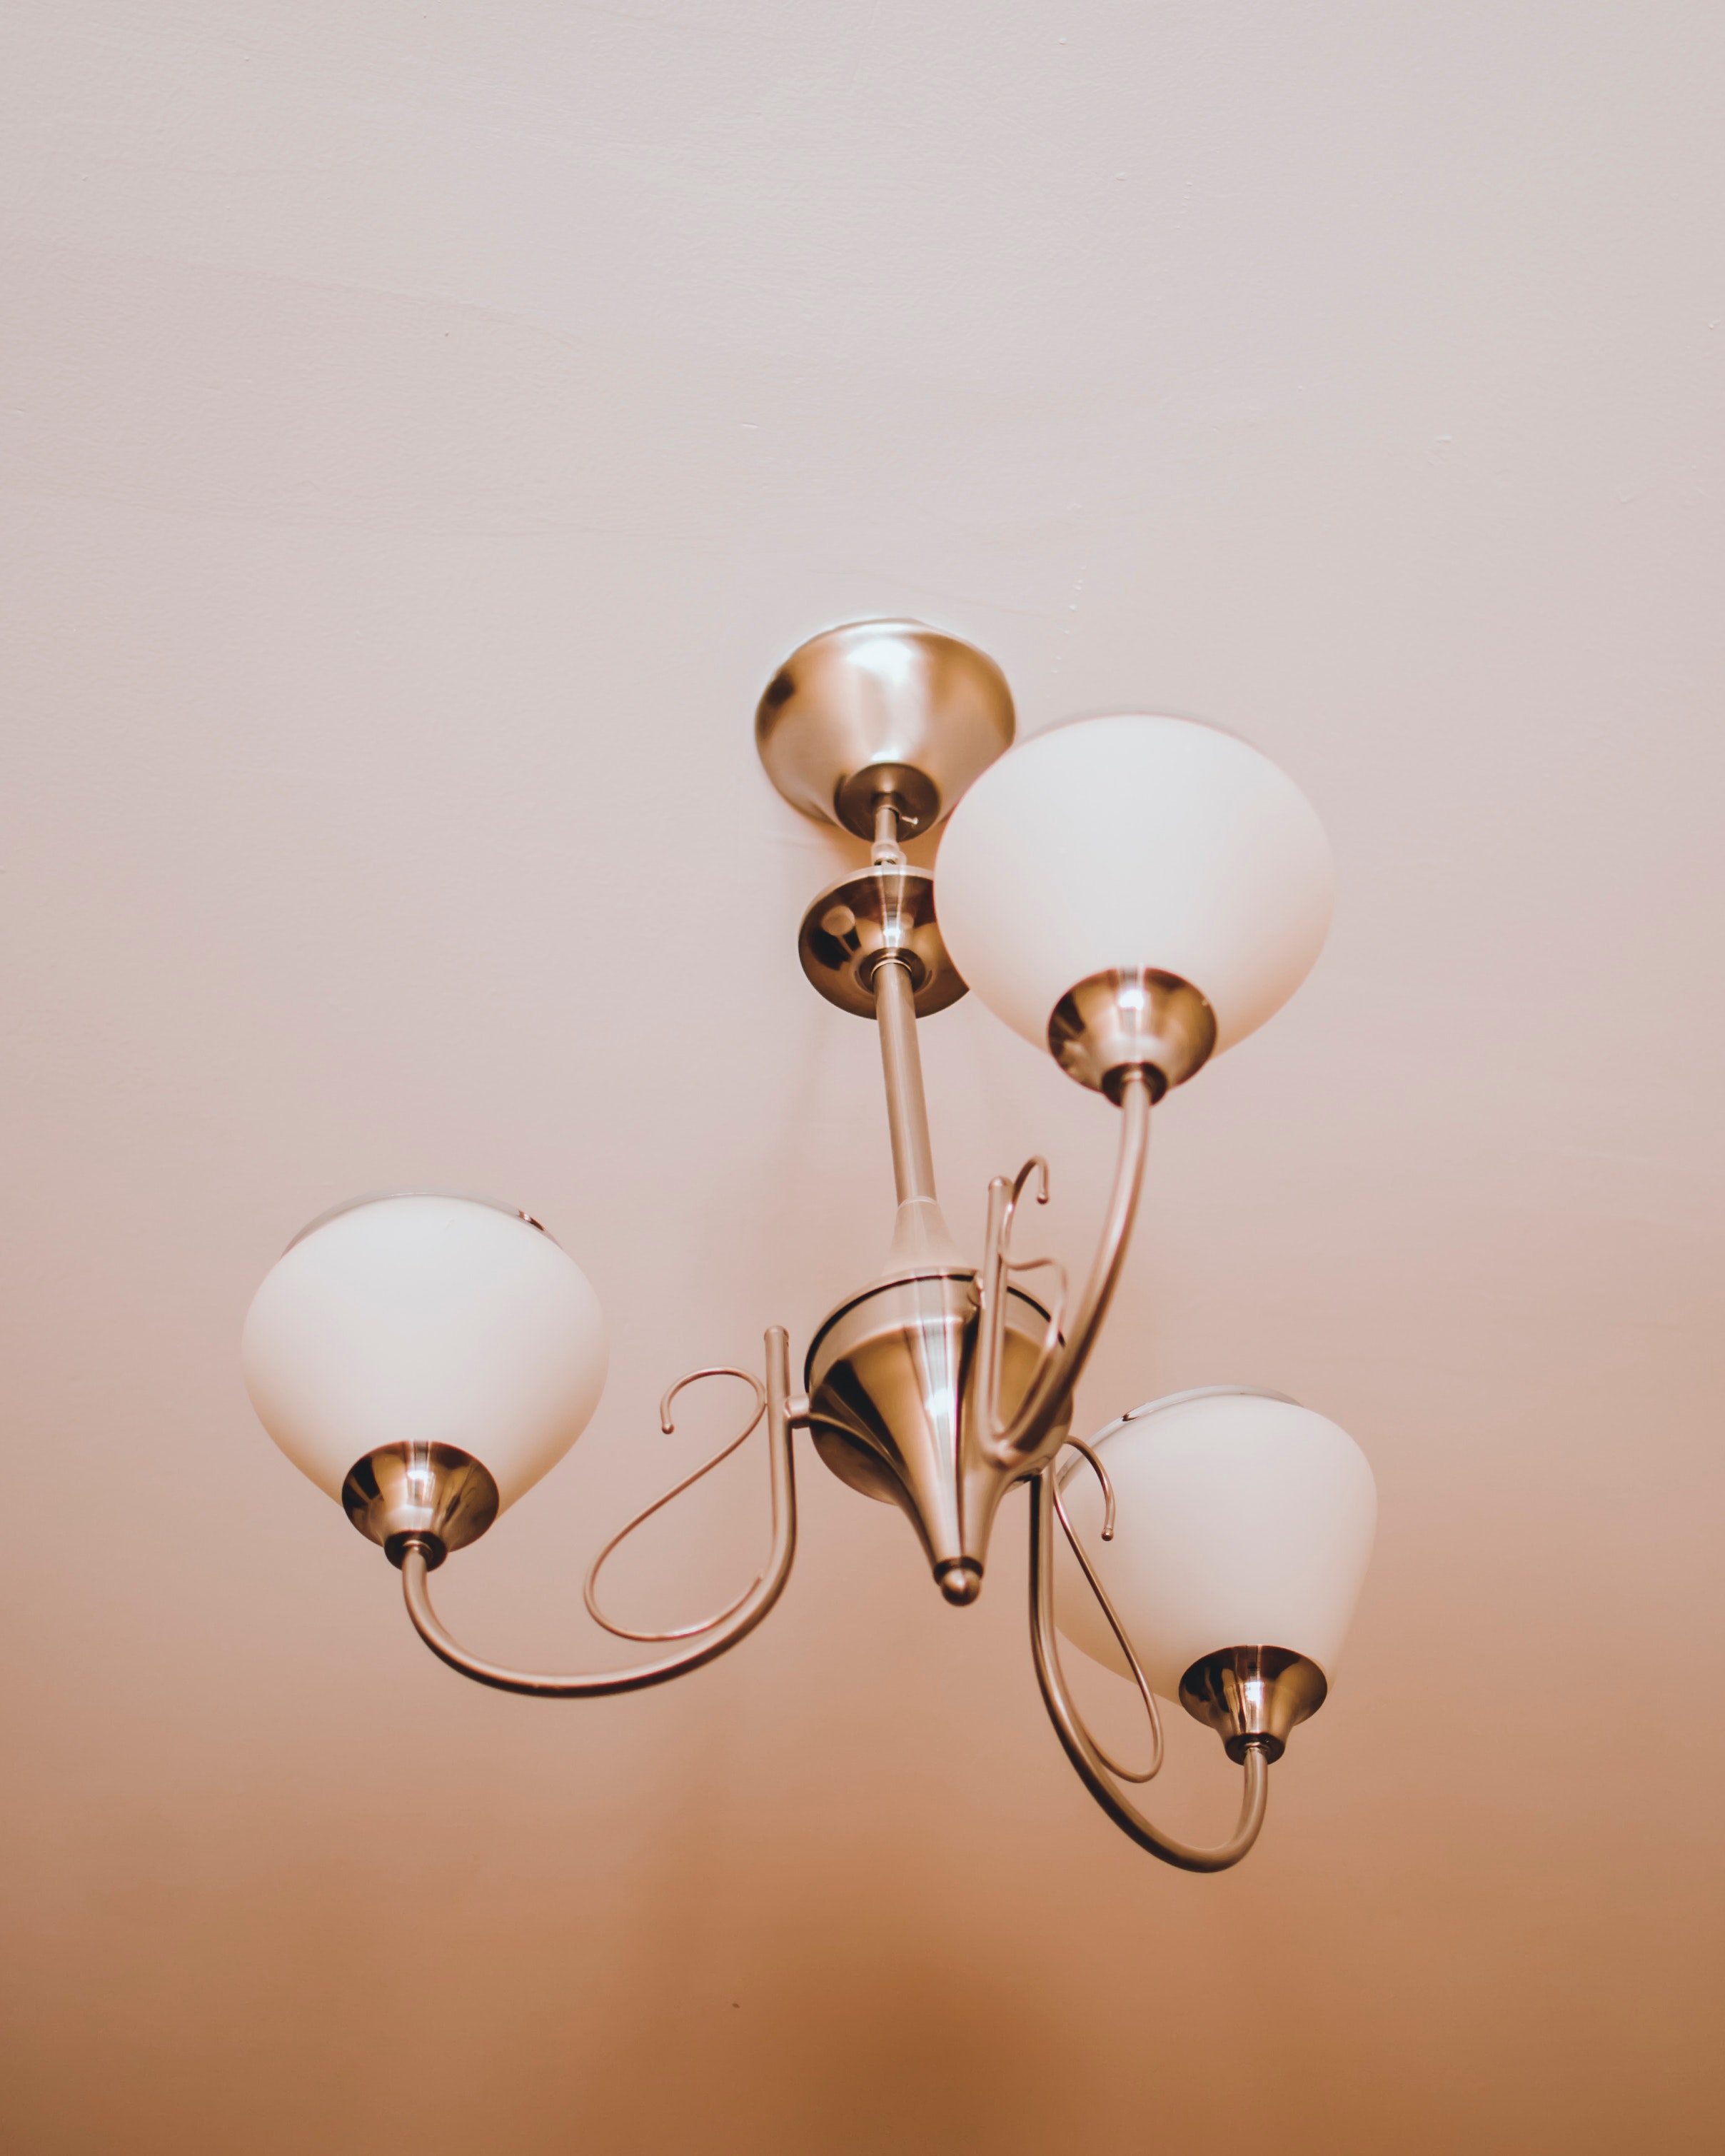
light fixture, ceiling, lighting, ceiling fixture, chandelier, incandescent light bulb, light bulb, sconce, lamp, lighting accessory, interior design, beige, compact fluorescent lamp, metal